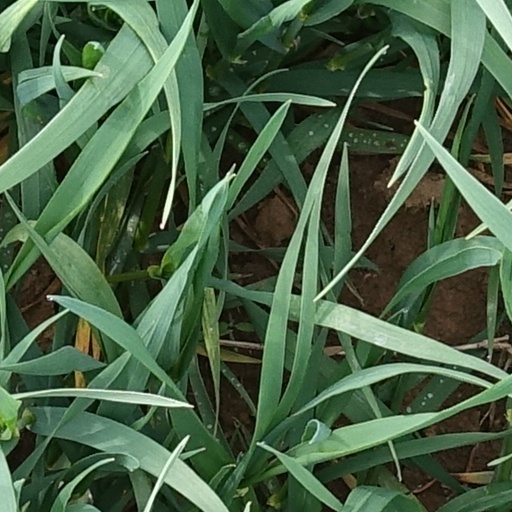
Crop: wheat